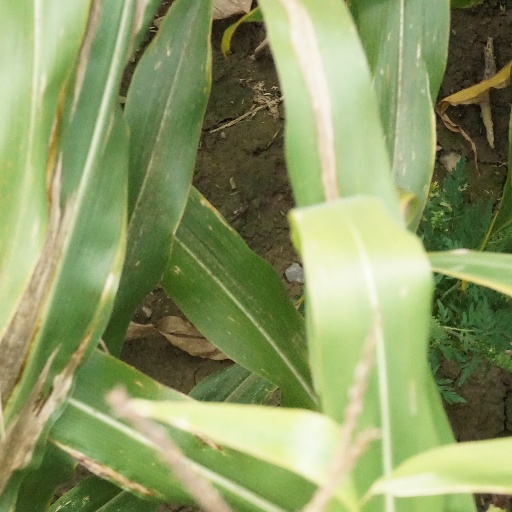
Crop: maize; corn